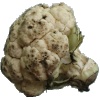
Label: Cauliflower 1